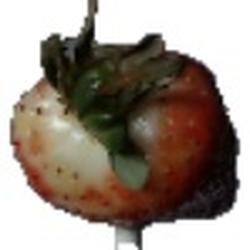
Label: Strawberry